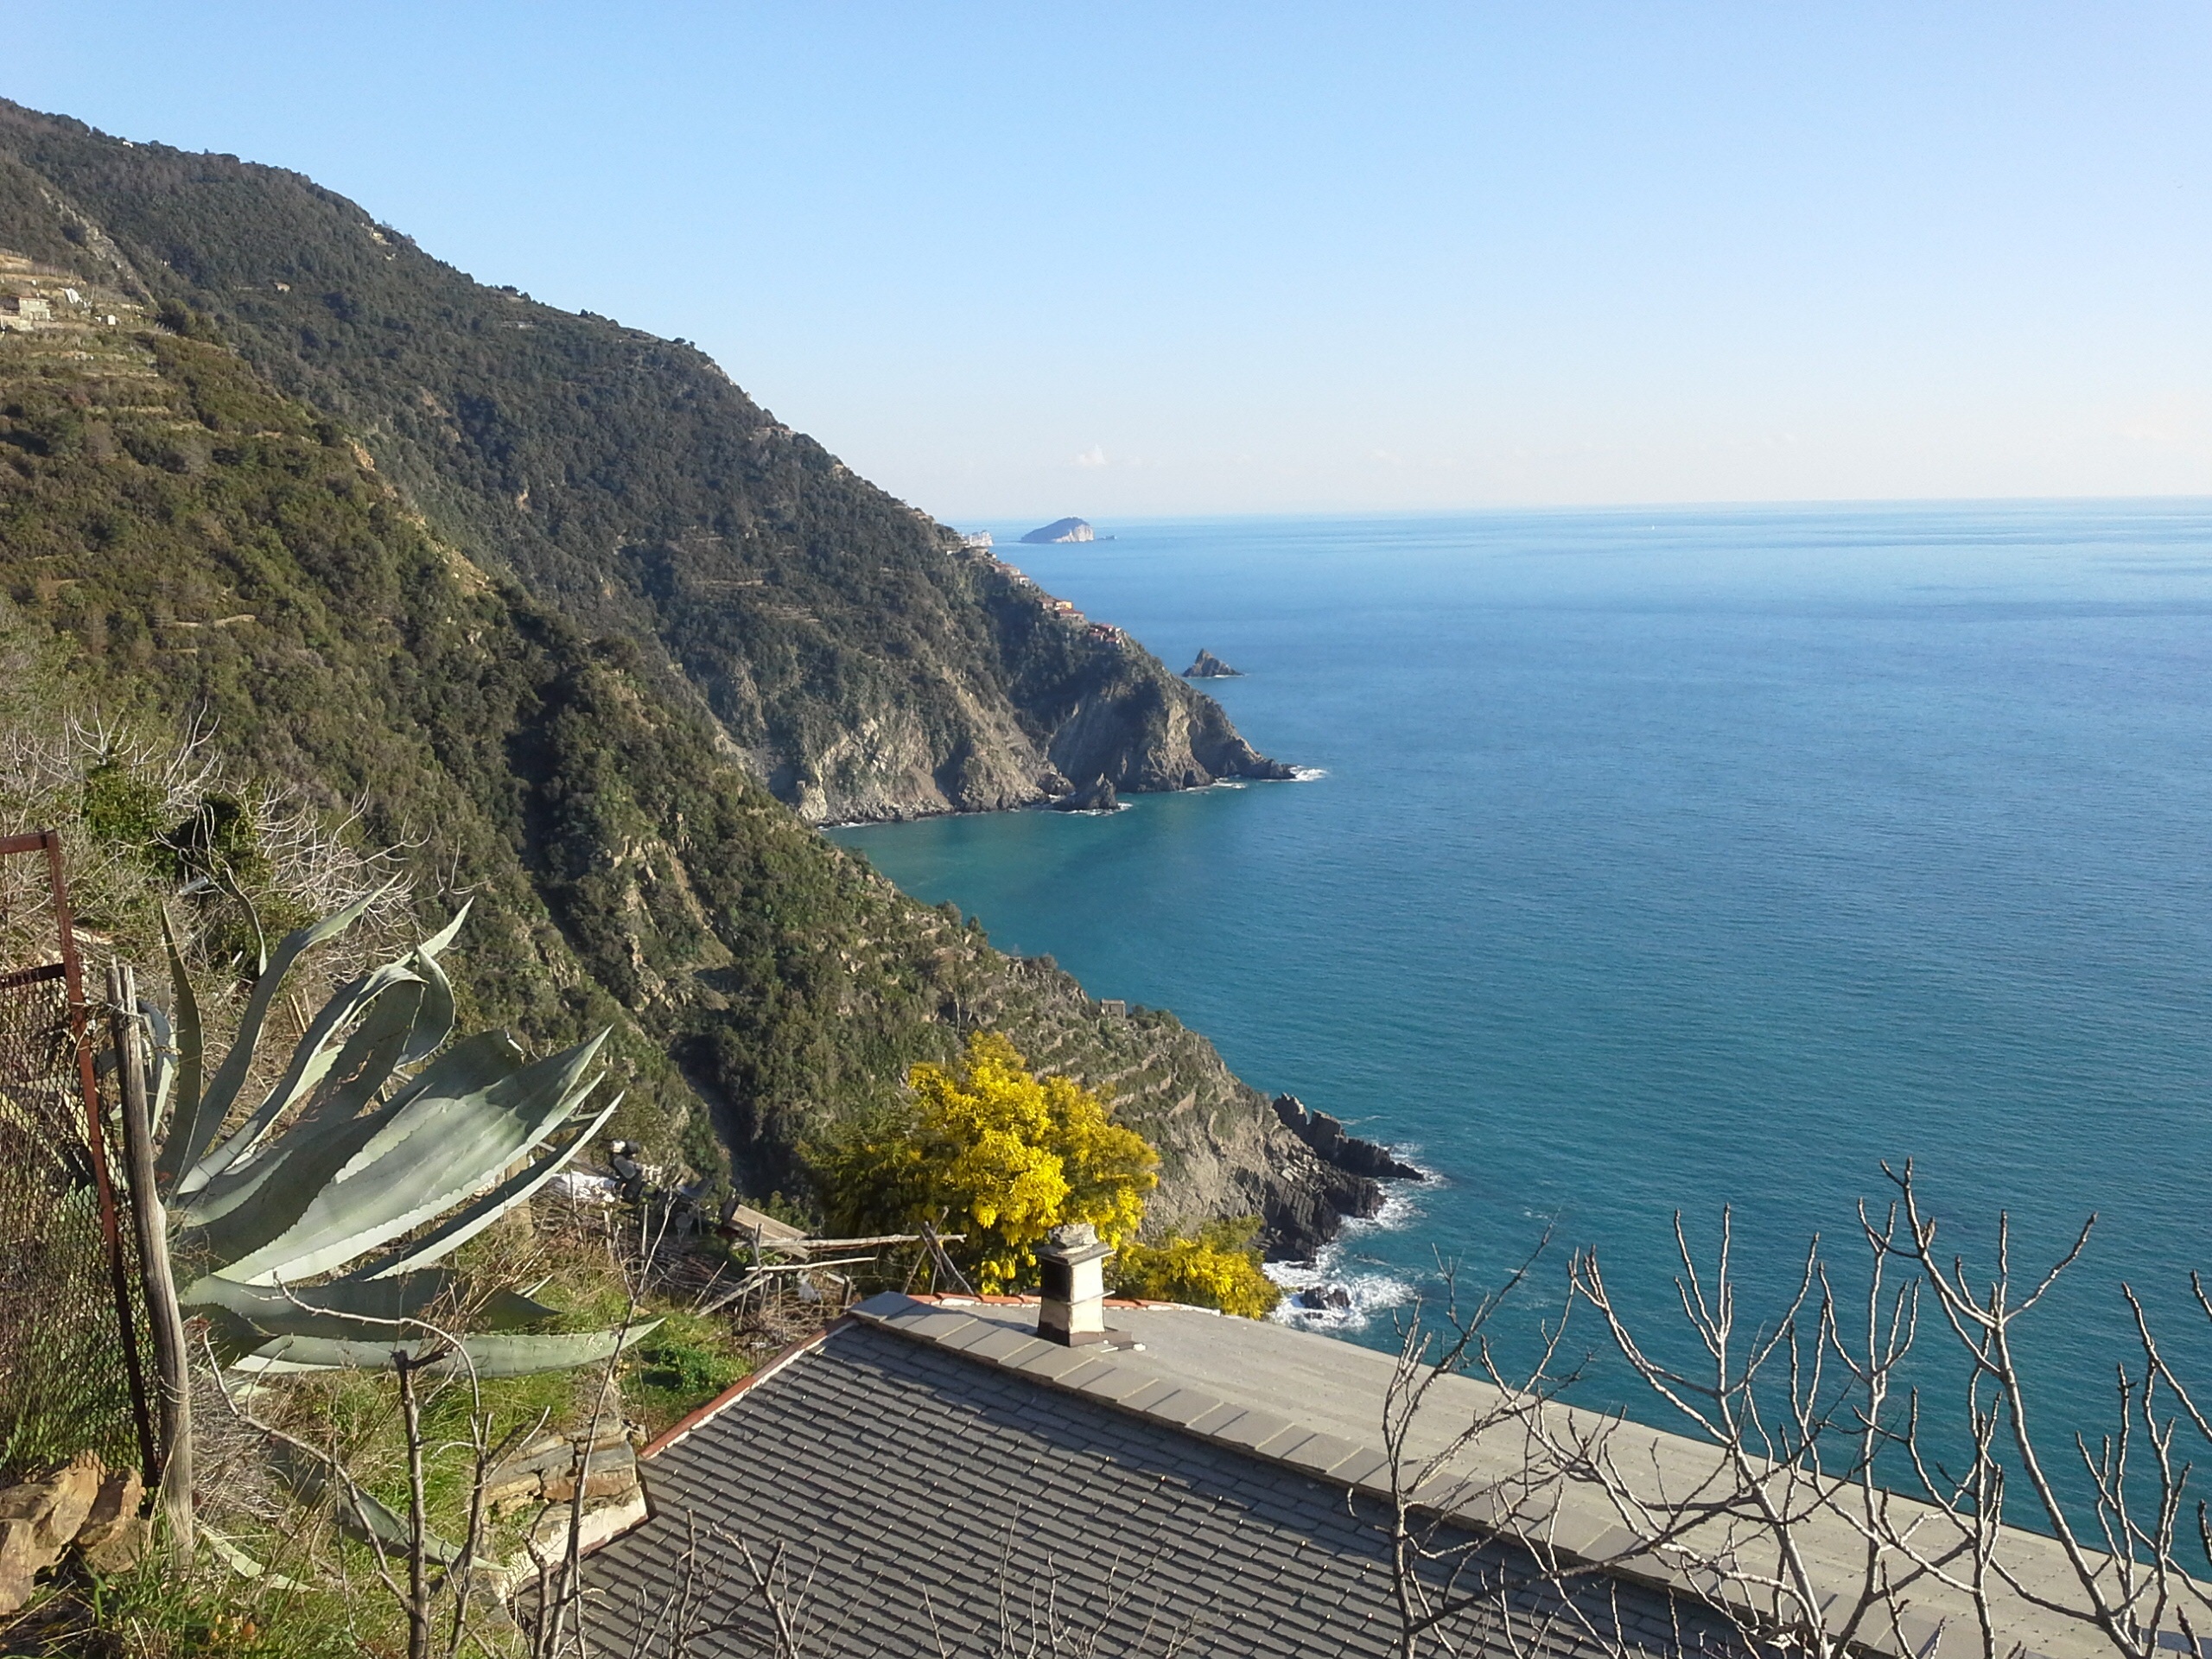
beach, sea, coast, ocean, mountain, shore, lake, vacation, cliff, cove, park, bay, reservoir, terrain, body of water, cinqueterre, sunsets, cape, riomaggiore, pineda